Arsenal F.C.–Manchester United F.C. rivalry

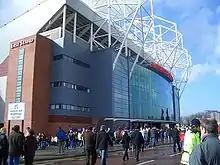
Old Trafford was the setting for another brawl between the two sides.

The rivalry escalated in September 2003, when Arsenal travelled to Old Trafford. In the match Vieira was shown a second yellow card for his part in an altercation with striker Ruud van Nistelrooy, and during stoppage time, defender Martin Keown brought down Diego Forlán in the Arsenal penalty area. United were awarded a penalty and Van Nistelrooy stepped up to take it, but his shot rebounded off the crossbar.